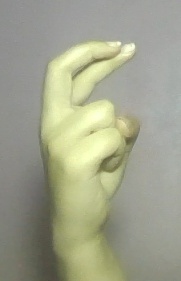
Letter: zay